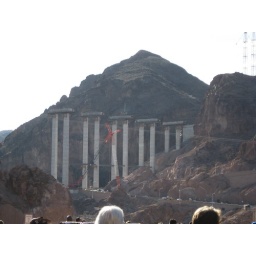
where the new road will be to cross over the Hoover Dam